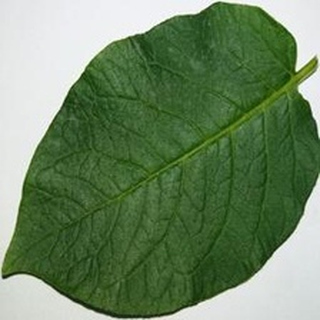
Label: healthy_potato